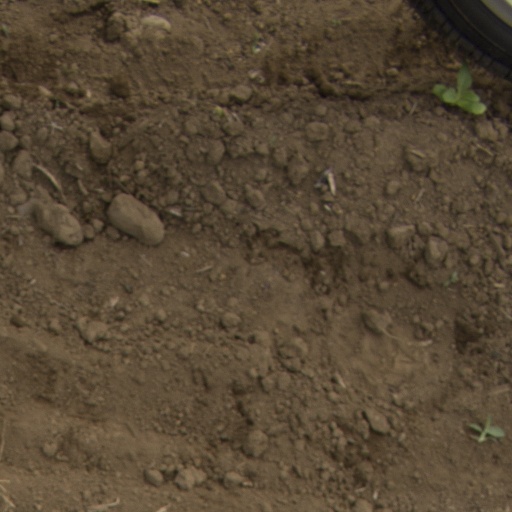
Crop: Jerusalem artichoke